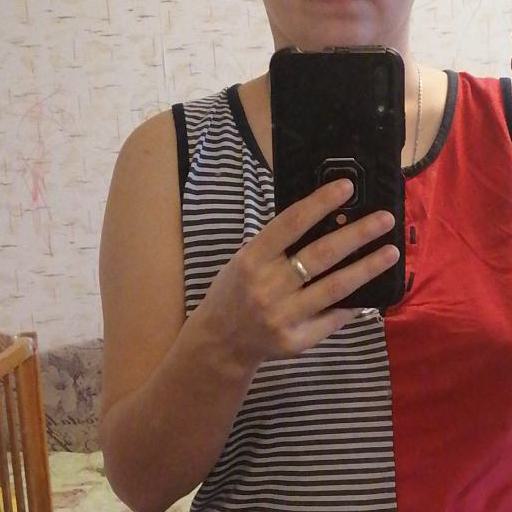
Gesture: no_gesture